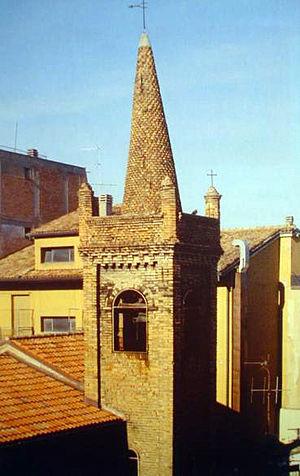
Les églises de Cesena sont des édifices religieux très anciens, situés dans le centre historique de Cesena, en Émilie-Romagne, en Italie.